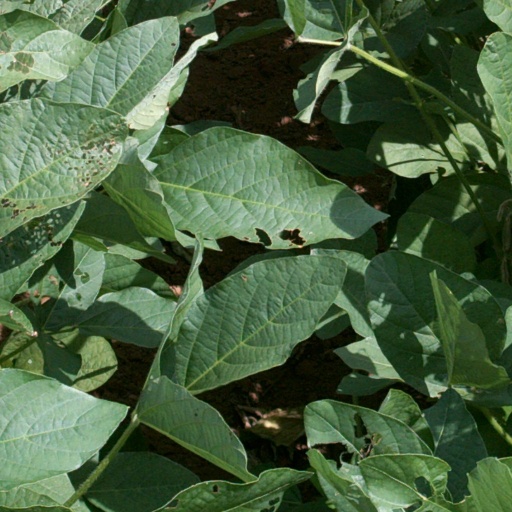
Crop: soybean